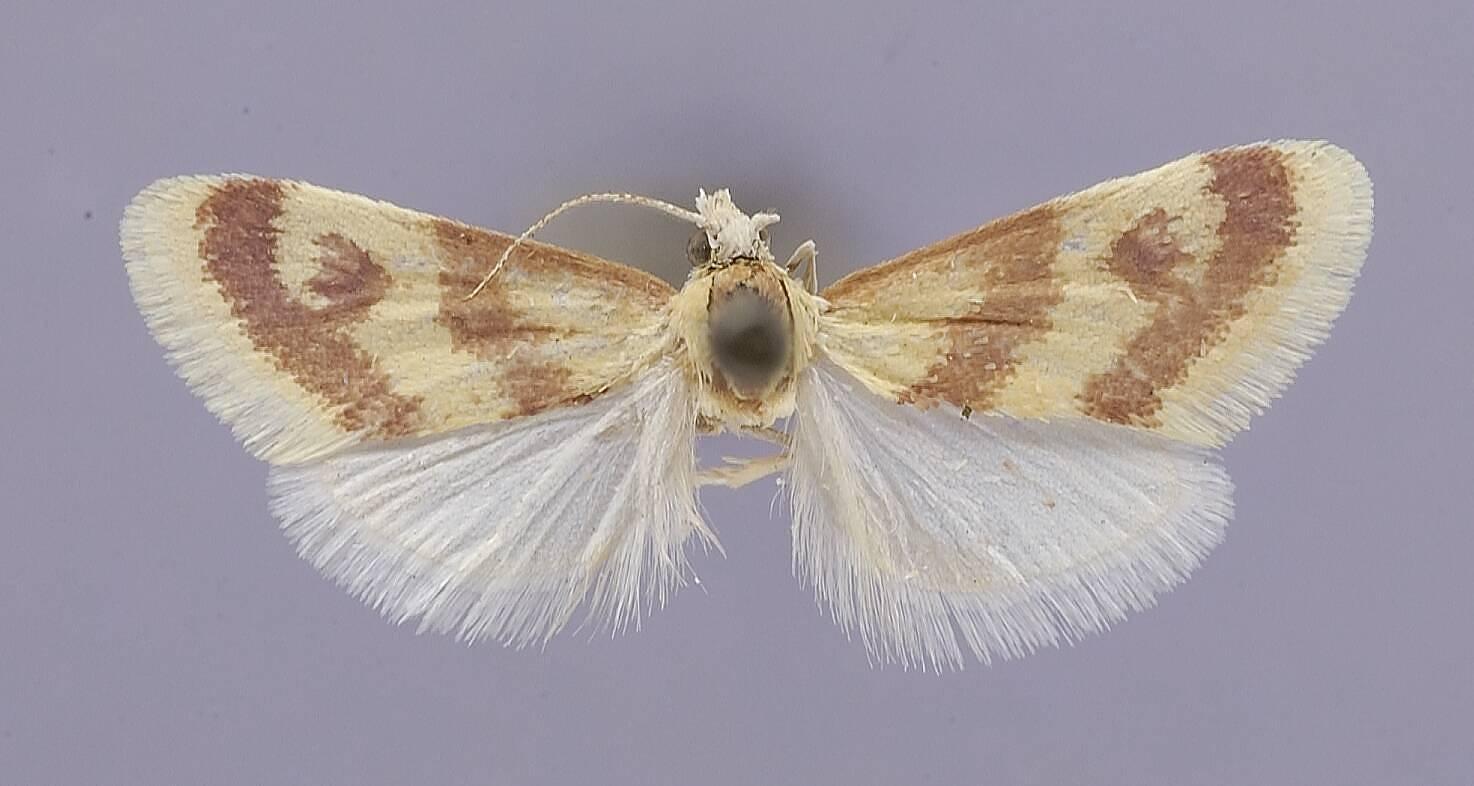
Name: Loxostege parvipicta
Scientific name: Loxostege parvipicta Barnes, 1918
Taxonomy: Animalia, Arthropoda, Insecta, Lepidoptera, Crambidae, Odontiinae
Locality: Olancha, Inyo, California, United States
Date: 24-30 June